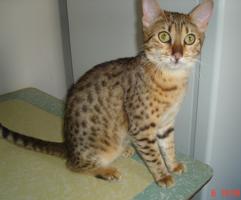
Breed: Egyptian Mau